Bullet catch

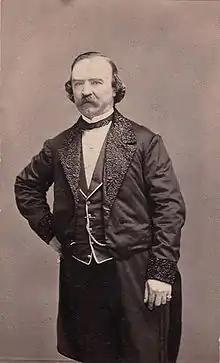
John Henry Anderson, who performed the bullet catch during the 19th century

The bullet catch is a stage magic illusion in which a magician appears to catch a bullet fired directly at them ⁠— often in the mouth, sometimes in the hand or sometimes caught with other items such as a dinner plate. The bullet catch may also be referred to as the bullet trick, defying the bullets or occasionally the gun trick.